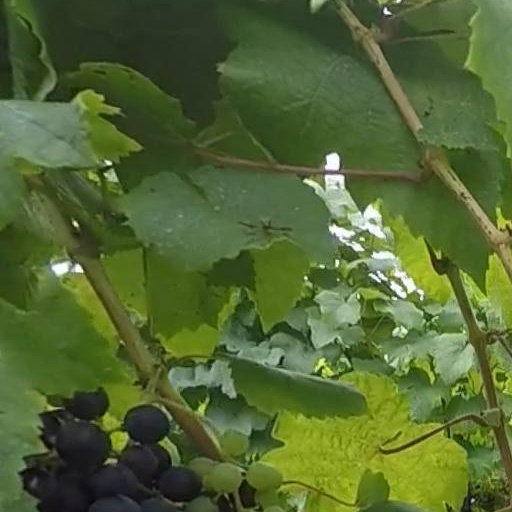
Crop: grape